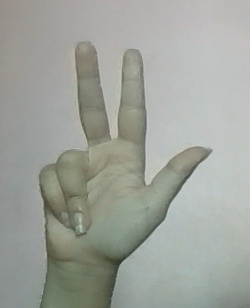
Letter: al